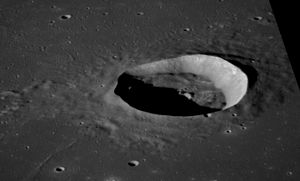
Flamsteed (månekrater)
Flamsteed er et lille nedslagskrater på Månen. Det befinder sig i Oceanus Procellarum på Månens forside og er opkaldt efter den britiske astronom John Flamsteed.